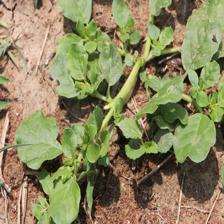
Label: BroadLeafWeed